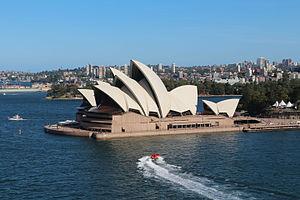
Opéra de Sydney vu du Harbour Bridge, Sydney, Australie
L’opéra de Sydney, à Sydney, est l'un des plus célèbres bâtiments du XXᵉ siècle et un haut-lieu de représentation des arts notamment lyriques. Son architecture originale, qui ressemble à un voilier pour les uns, ou à un coquillage pour les autres, a été imaginée par le Danois Jørn Utzon.
L'architecture de Sydney, la plus ancienne ville d'Australie, se caractérise par l'absence d'une architecture uniforme et par la juxtaposition des styles qui se sont succédé au cours des 200 ans d'histoire de la ville, depuis ses modestes débuts avec des matériaux locaux et le manque de financement jusqu'aux gratte-ciels modernes.